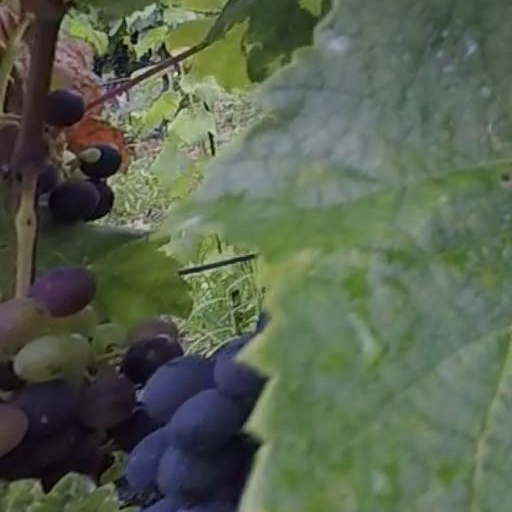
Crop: grape